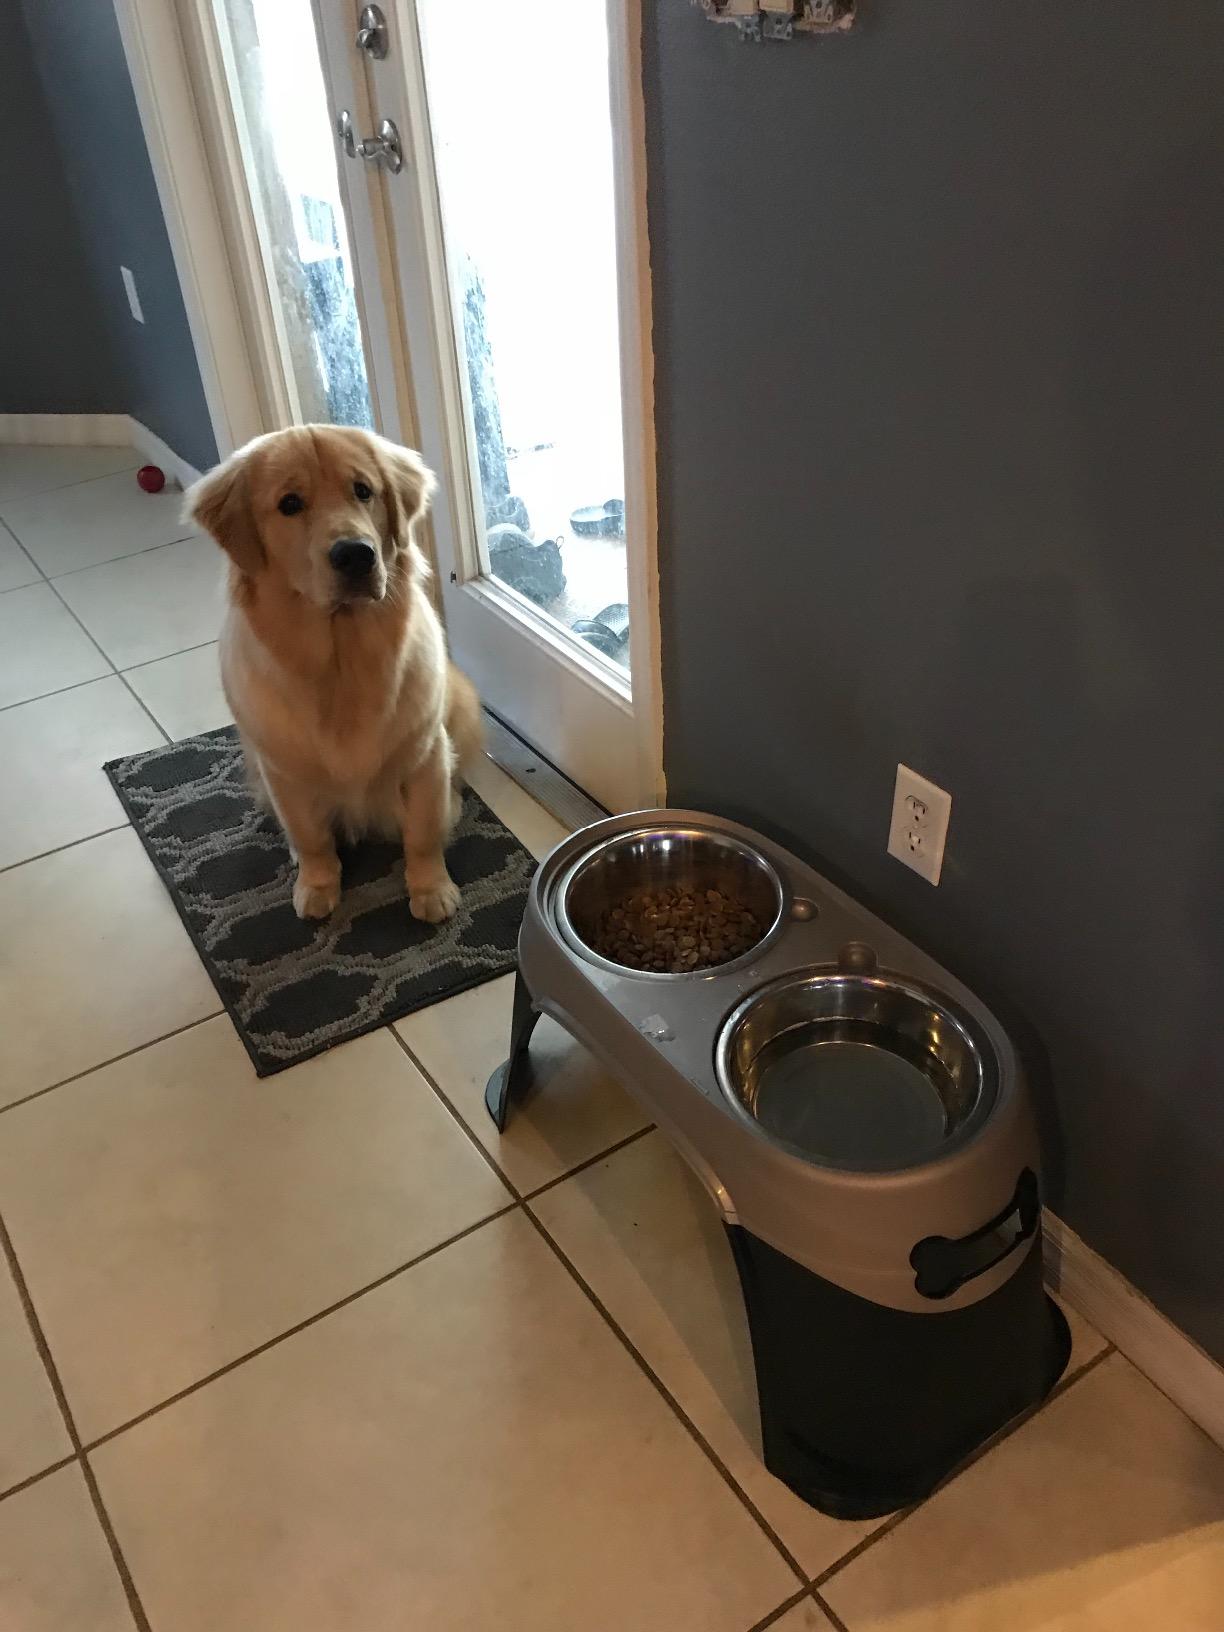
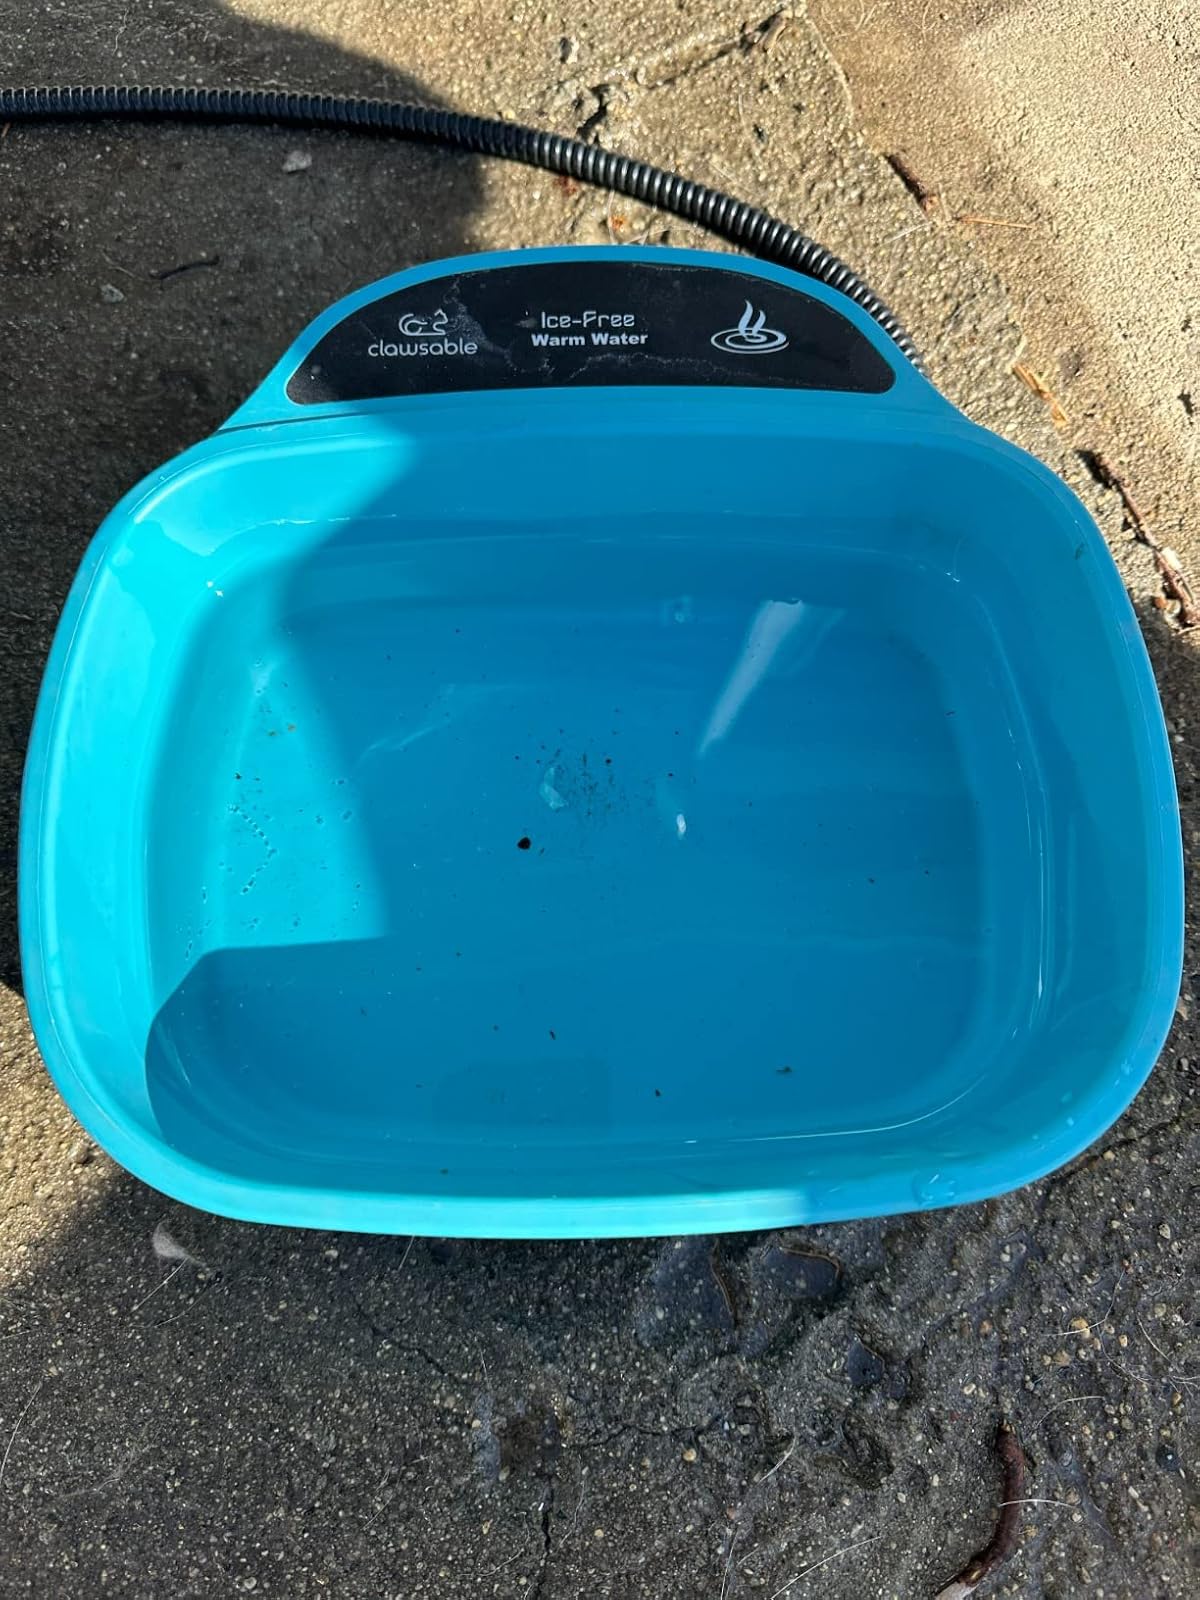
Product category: items_bowl
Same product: no